United States Postal Inspection Service

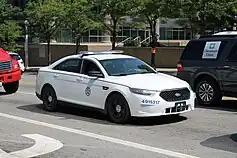

As fact-finding and investigative agents, postal inspectors are sworn federal law enforcement officers who carry firearms, make arrests, and serve federal search warrants and subpoenas. Inspectors work closely with U.S. attorneys, other law enforcement agencies, and local prosecutors to investigate postal cases and prepare them for court. For example, on cases involving international mail, postal inspectors work closely with U.S. Customs and Border Protection (CBP) or U.S. Immigration and Customs Enforcement’s Homeland Security Investigations (HSI); while on domestic mail cases, Inspectors work closely with state and local law enforcement agencies.